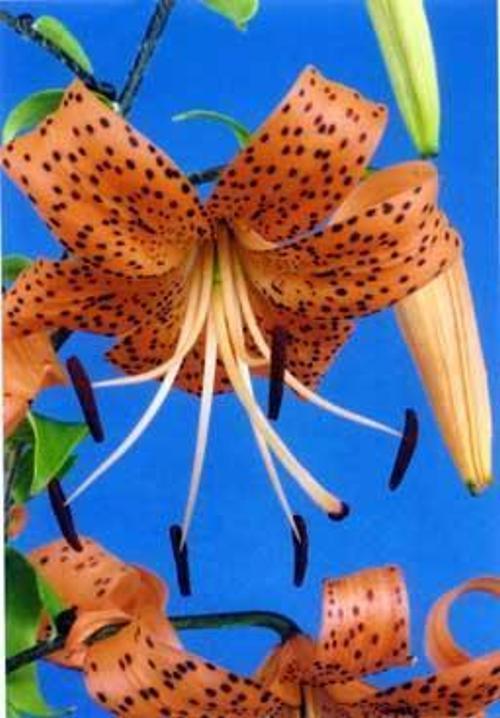
Flower: Tigerlily